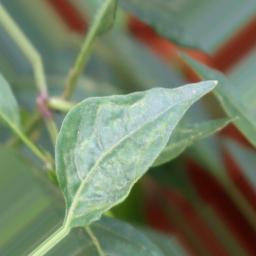
Label: healthy